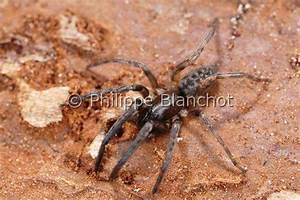
Label: ragno